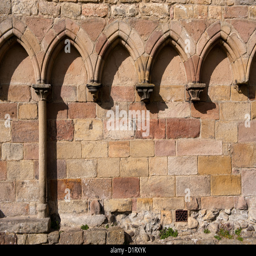
columns and arches on side